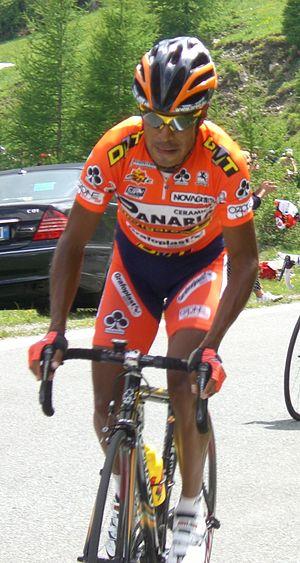
Julio Alberto Pérez Cuapio est un coureur cycliste mexicain.